Russian cosmism

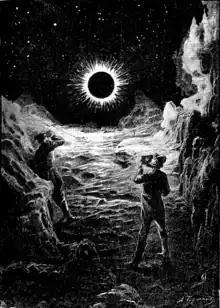

Russian cosmism (Russian: Русский космизм), or simply cosmism, is a philosophical and cultural movement that emerged in late 19th- and early 20th-century Russia, integrating science, religion, and metaphysics into a unified worldview. It is characterized by the belief in humanity’s cosmic destiny, the potential for immortality, and the use of scientific and technological advancements to achieve control over nature and explore space.